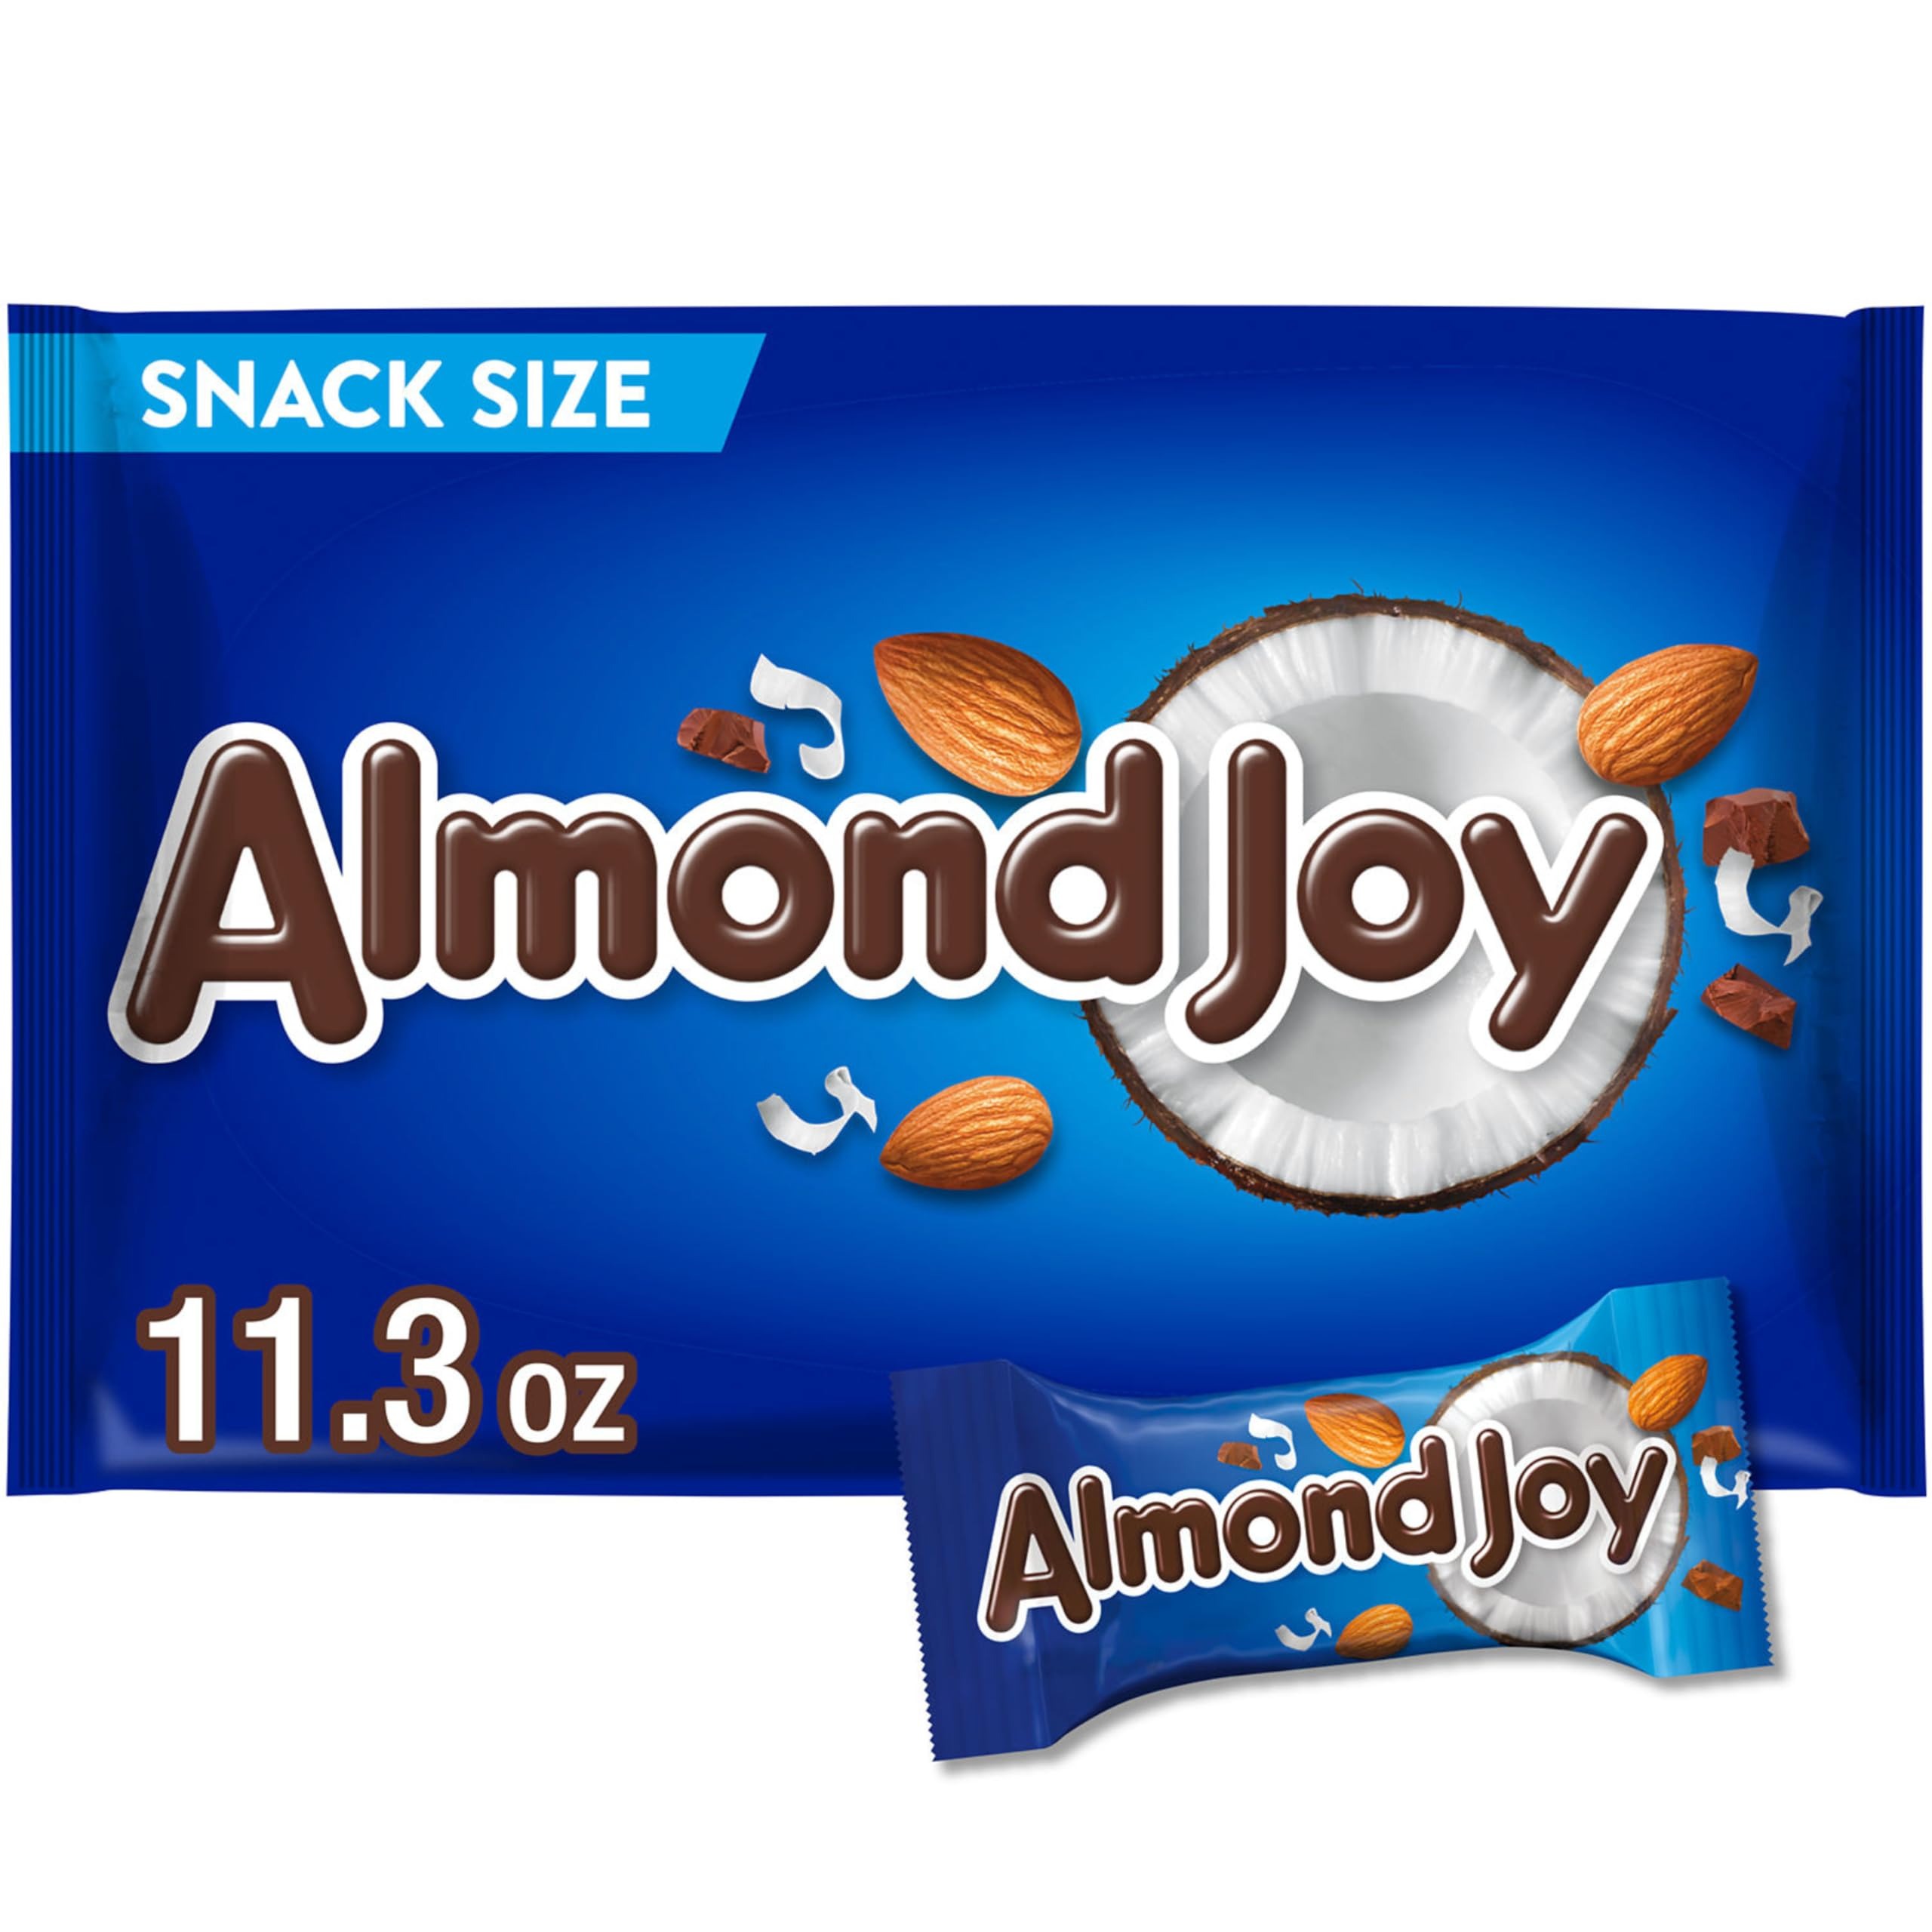
Item Name: ALMOND JOY Coconut and Almond Chocolate Snack Size, Candy Bag, 11.3 oz
Bullet Point 1: Contains one (1) 11.3-ounce bag of ALMOND JOY Coconut and Almond Chocolate Snack Size Candy Bars
Bullet Point 2: Unwrap this snack size tropical chocolate candy when you need a tasty treat or want to incorporate them into your baked goods
Bullet Point 3: Individually wrapped kosher and gluten free candy bars inside a bag to fill your taste buds with rich chocolate candy, sweet coconut and crunchy almonds
Bullet Point 4: Use ALMOND JOY candy for filling birthday gift bags and back to school lunch boxes or bridal and baby shower candy dishes
Bullet Point 5: A tropical getaway with coconut, almond and chocolate candy ingredients that makes the perfect Halloween, Christmas, Valentine's Day and Easter candy
Value: 11.3
Unit: Ounce

Price: 5.895